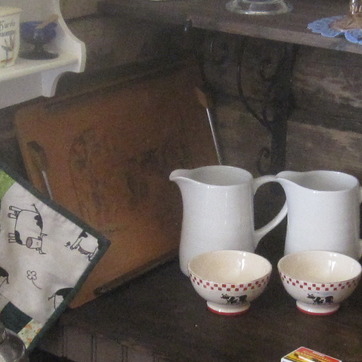
Material: ceramic